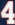
Number: 4